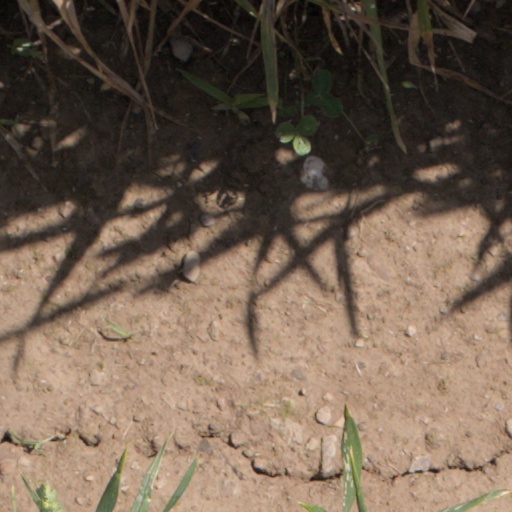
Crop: wheat